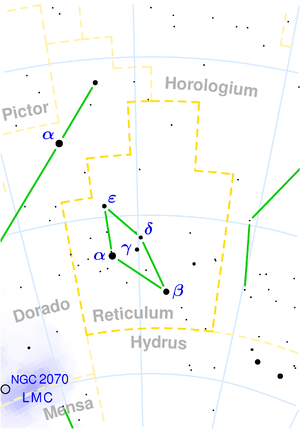
Nettet
Stjernebilledet Nettet (Reticulum).
Nettet er et stjernebillede på den sydlige himmelkugle.